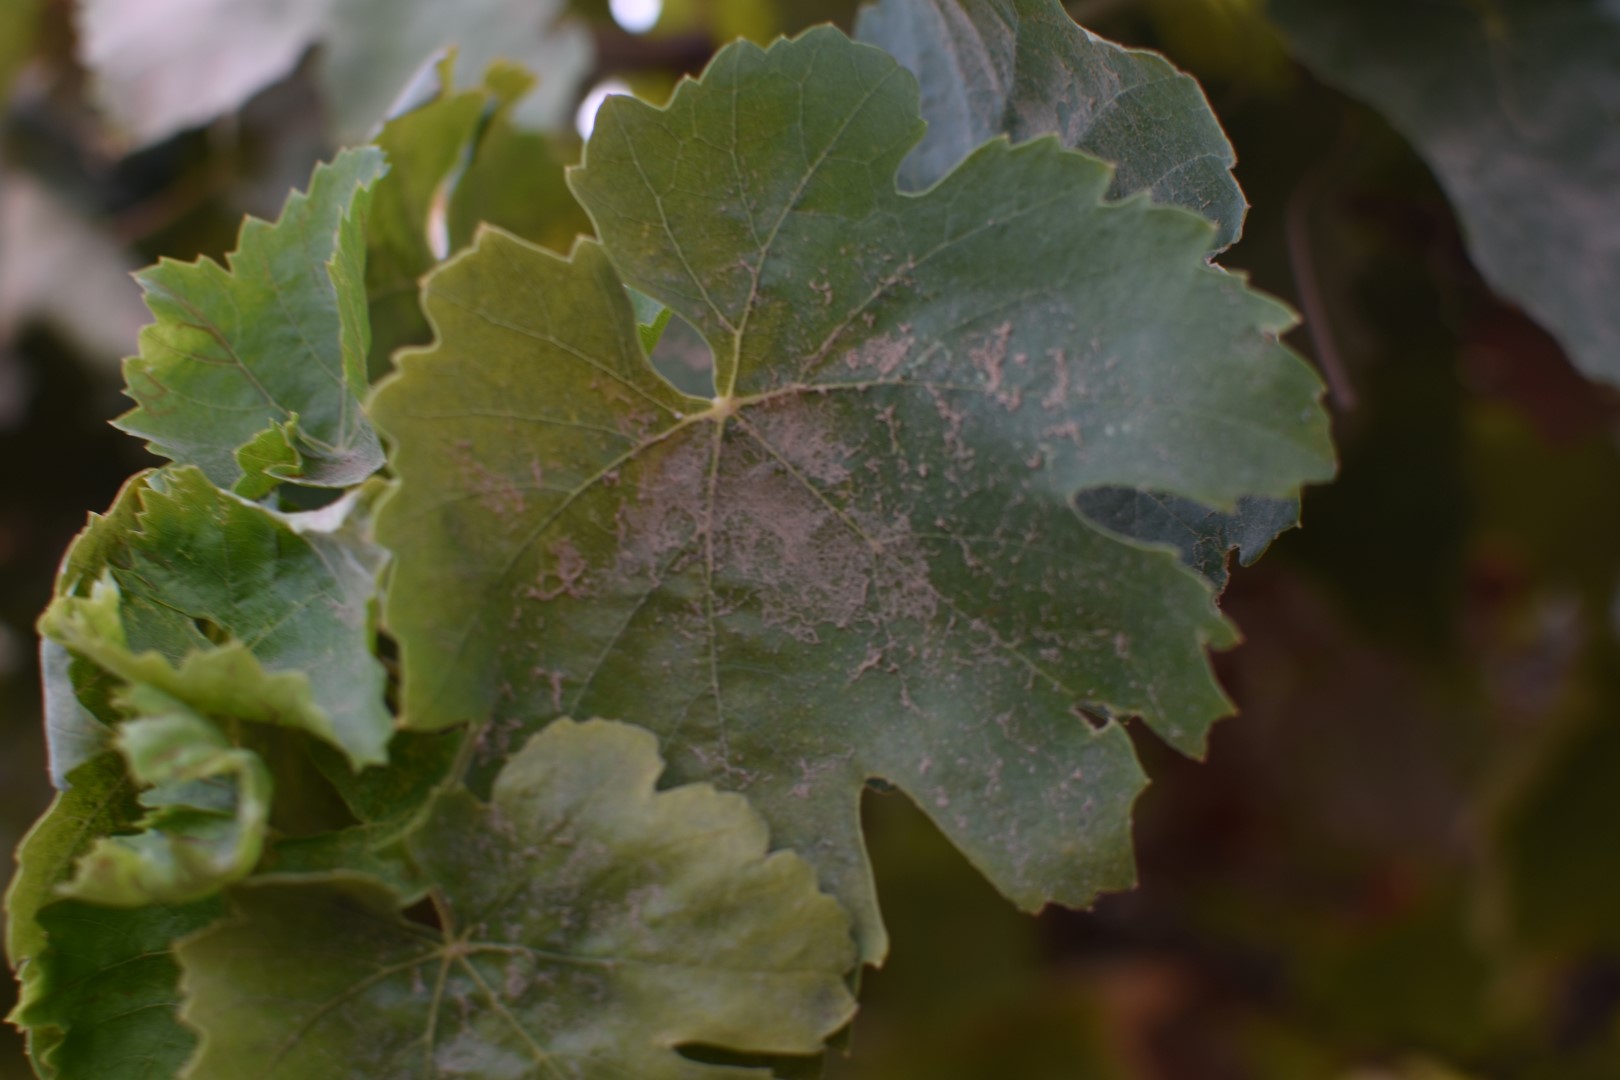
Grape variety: Thompson Seedless